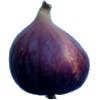
Label: fig